Health policy

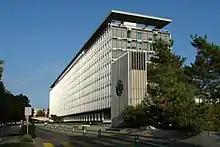
The headquarters of the World Health Organization in Geneva, Switzerland.

Health policy can be defined as the "decisions, plans, and actions that are undertaken to achieve specific healthcare goals within a society". According to the World Health Organization, an explicit health policy can achieve several things: it defines a vision for the future; it outlines priorities and the expected roles of different groups; and it builds consensus and informs people.